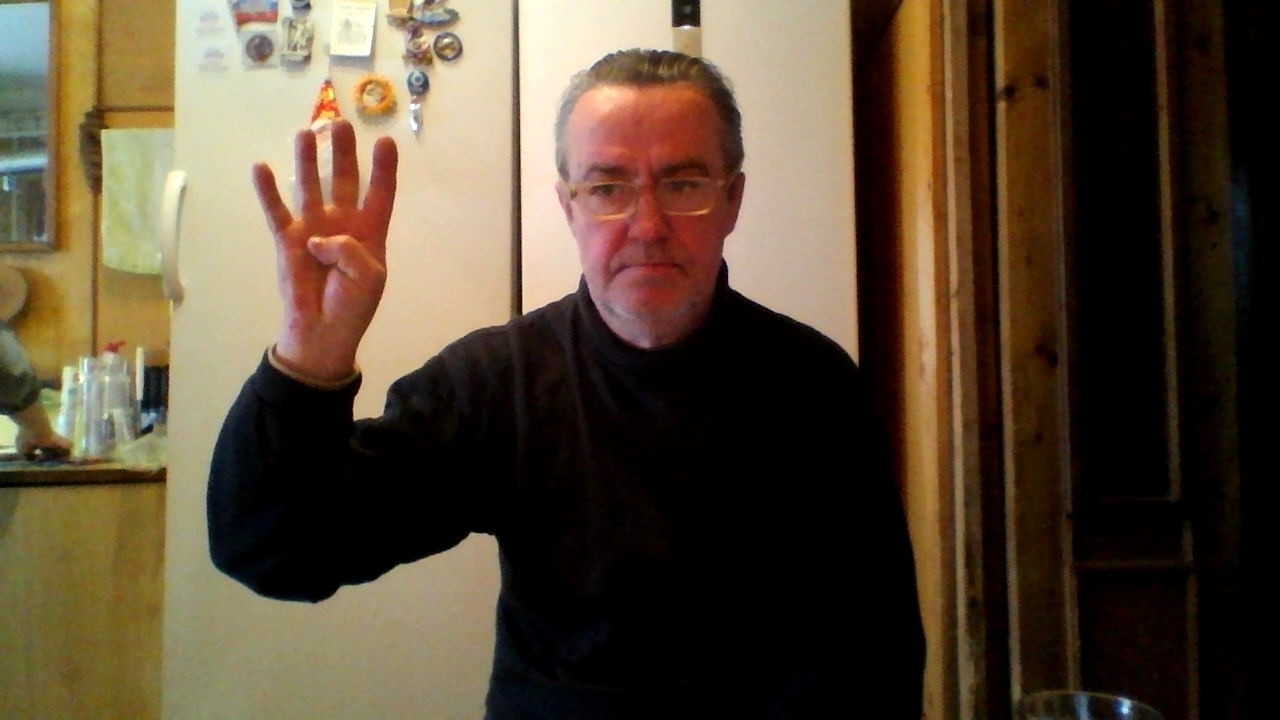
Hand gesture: four